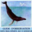
Label: whale